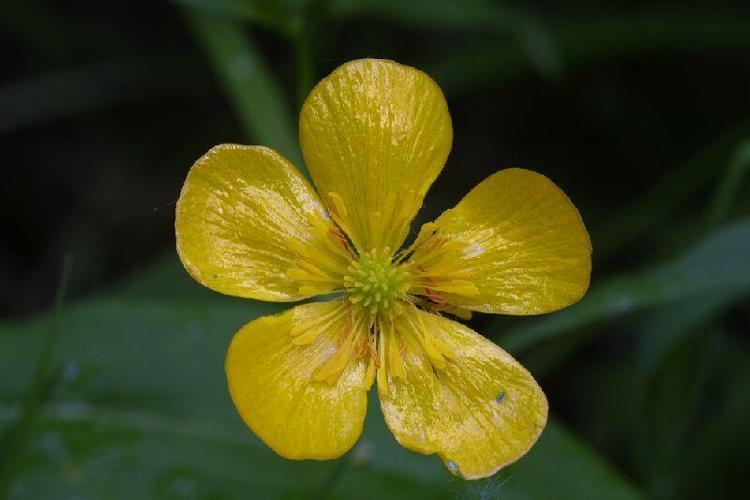
Label: buttercup